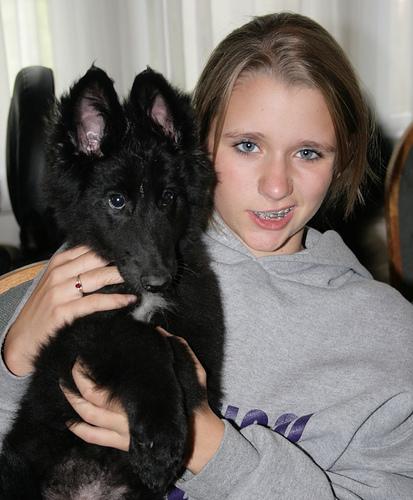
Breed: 227-n000070-groenendael